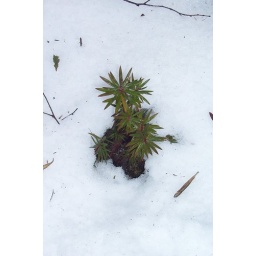
mountain plant surviving in the snow